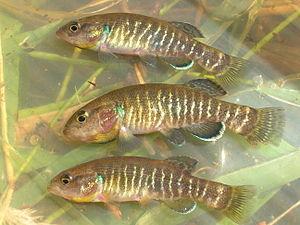
Les Esociformes sont un ordre de poissons Actinoptérygiens qui comporte notamment les brochets.
Novumbra hubbsi, est une espèce de poissons de la famille des Umbridae. Cette espèce est endémique de la péninsule Olympique au nord-ouest des États-Unis. Elle est ainsi présente au sein du parc national Olympique. Il s'agit de la seule espèce du genre Novumbra et une des cinq espèces de la famille des Umbridae de la planète.